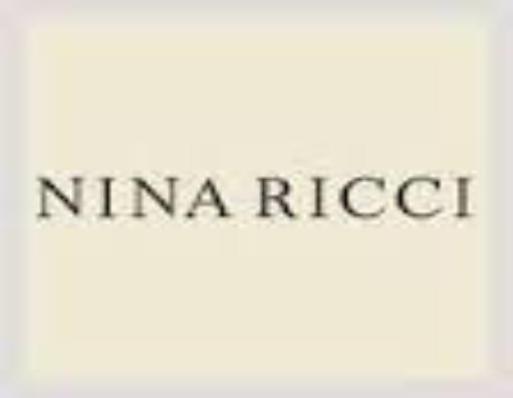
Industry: Clothes